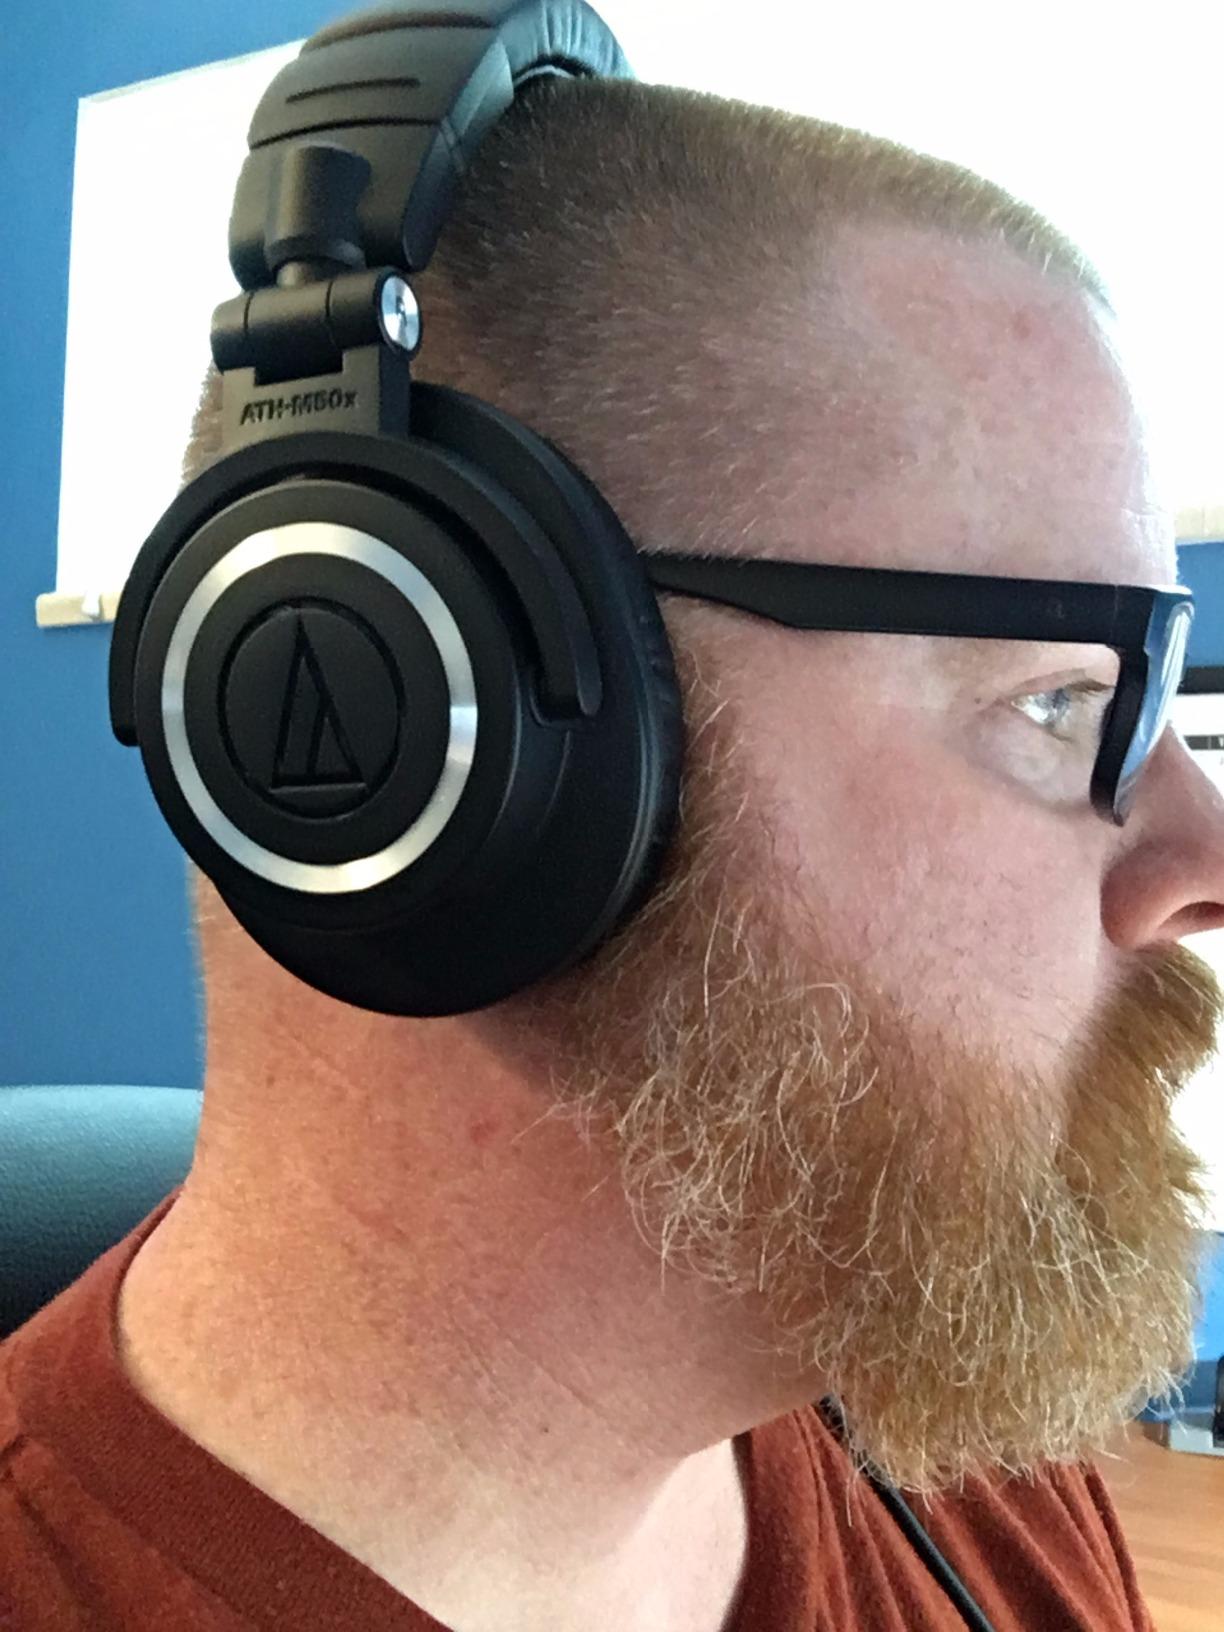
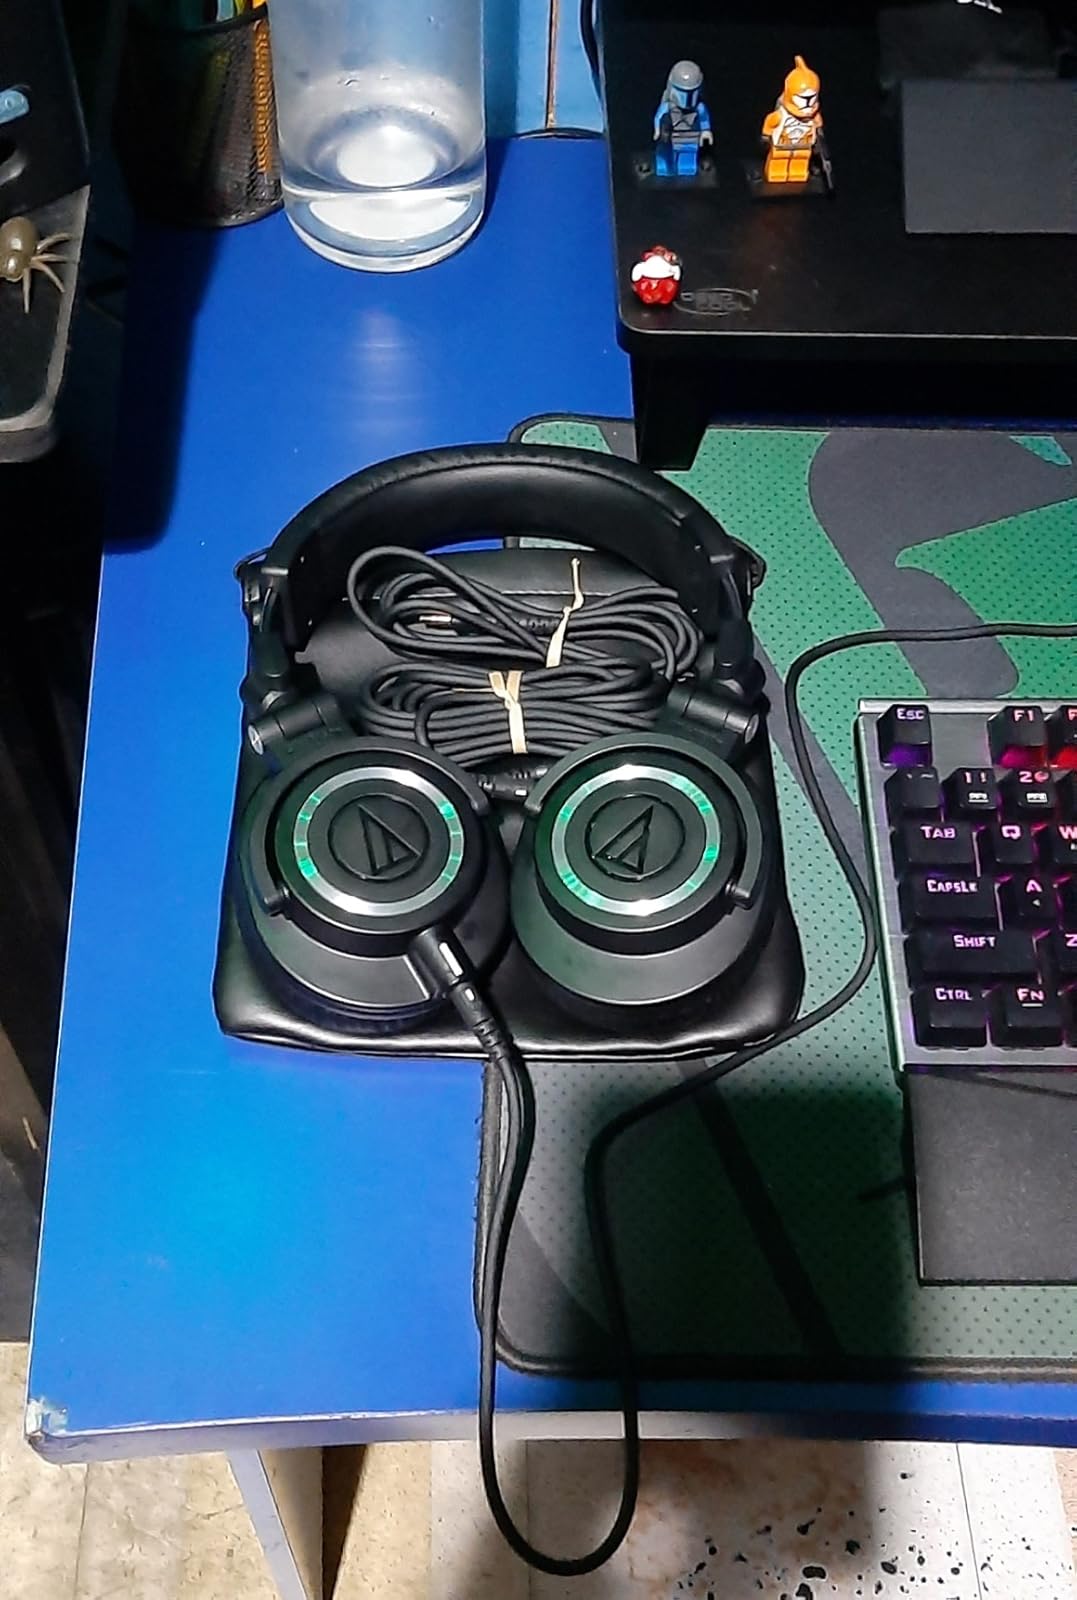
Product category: headphones
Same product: yes